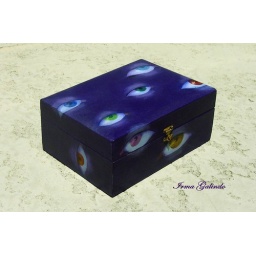
Hand painted wooden box, made in 1999 when I was pregnant with my son